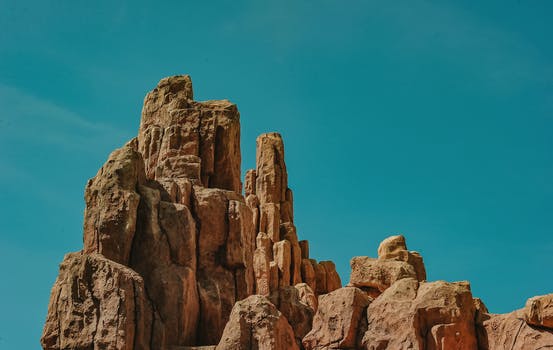
Label: No Watermark